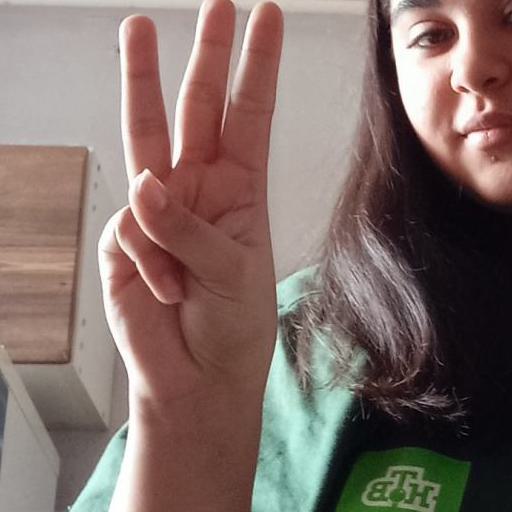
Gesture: three